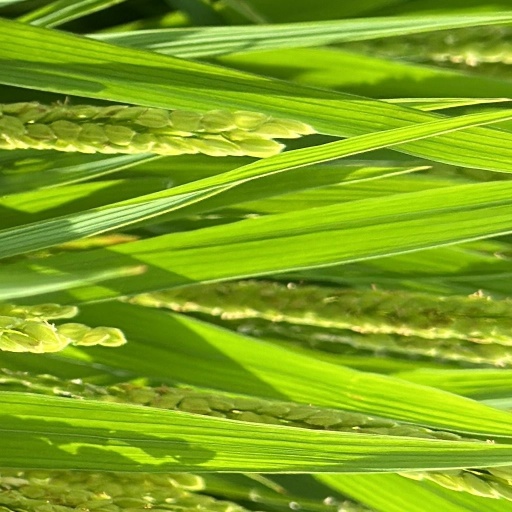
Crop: rice